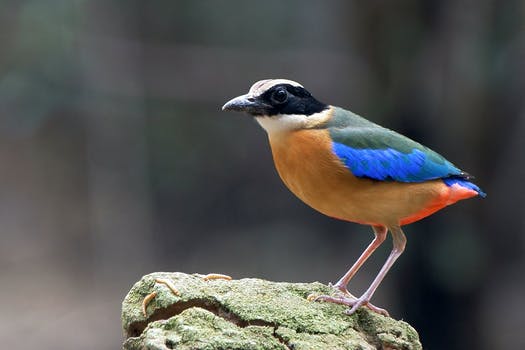
Label: No Watermark